Sme

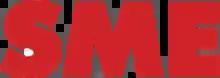

Sme (stylized as SME) or Denník Sme is one of the widely-read mainstream broadsheets in Slovakia. Its website is one of the most-visited internet portals in Slovakia.